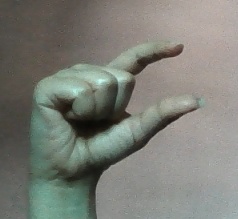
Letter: dal